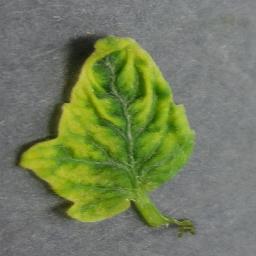
Label: Tomato___Tomato_Yellow_Leaf_Curl_Virus